Cheese

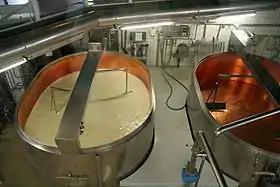
In industrial production of Emmental cheese, the as-yet-undrained curd is broken by rotating mixers.

Ancient Greek mythology credited Aristaeus with the discovery of cheese. Homer's "Odyssey" (8th century BCE) describes the monstrous Cyclops making and storing sheep's and goats' milk cheese (translation by Samuel Butler):